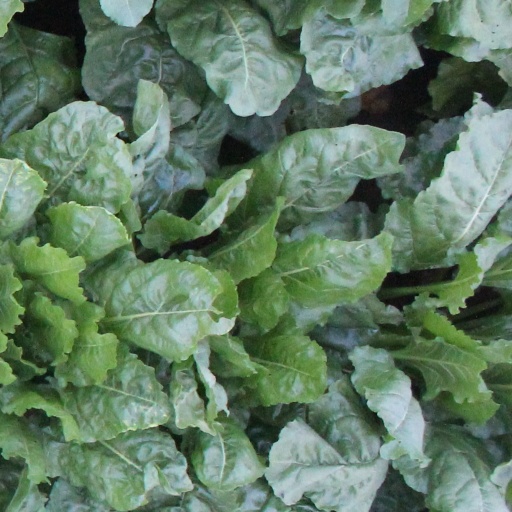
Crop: sugar beet